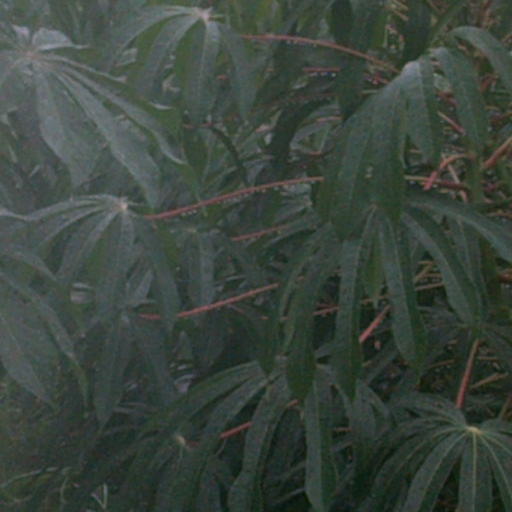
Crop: cassava